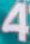
Number: 4